Meliponiculture

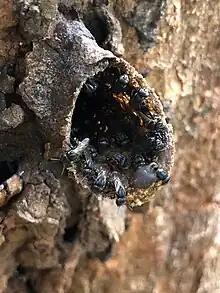
"Mandaguari-preta" ("S. postica") nesting in a tree in Brasília, DF.

Resolution 346/2004 allows swarms to be captured from the wild using trap nests or methods that are not destructive to the environment. This means that the extraction and exploitation of natural beehives are prohibited, except in the case of licensed undertakings that incur the deforestation of the area.